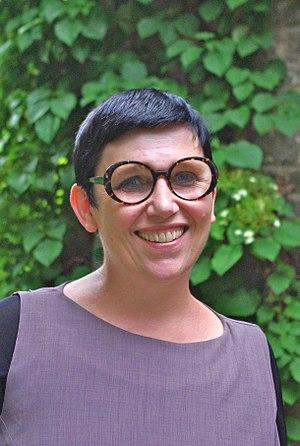
Blandine Rannou, née à Clermont-Ferrand en 1966, est une claveciniste française.